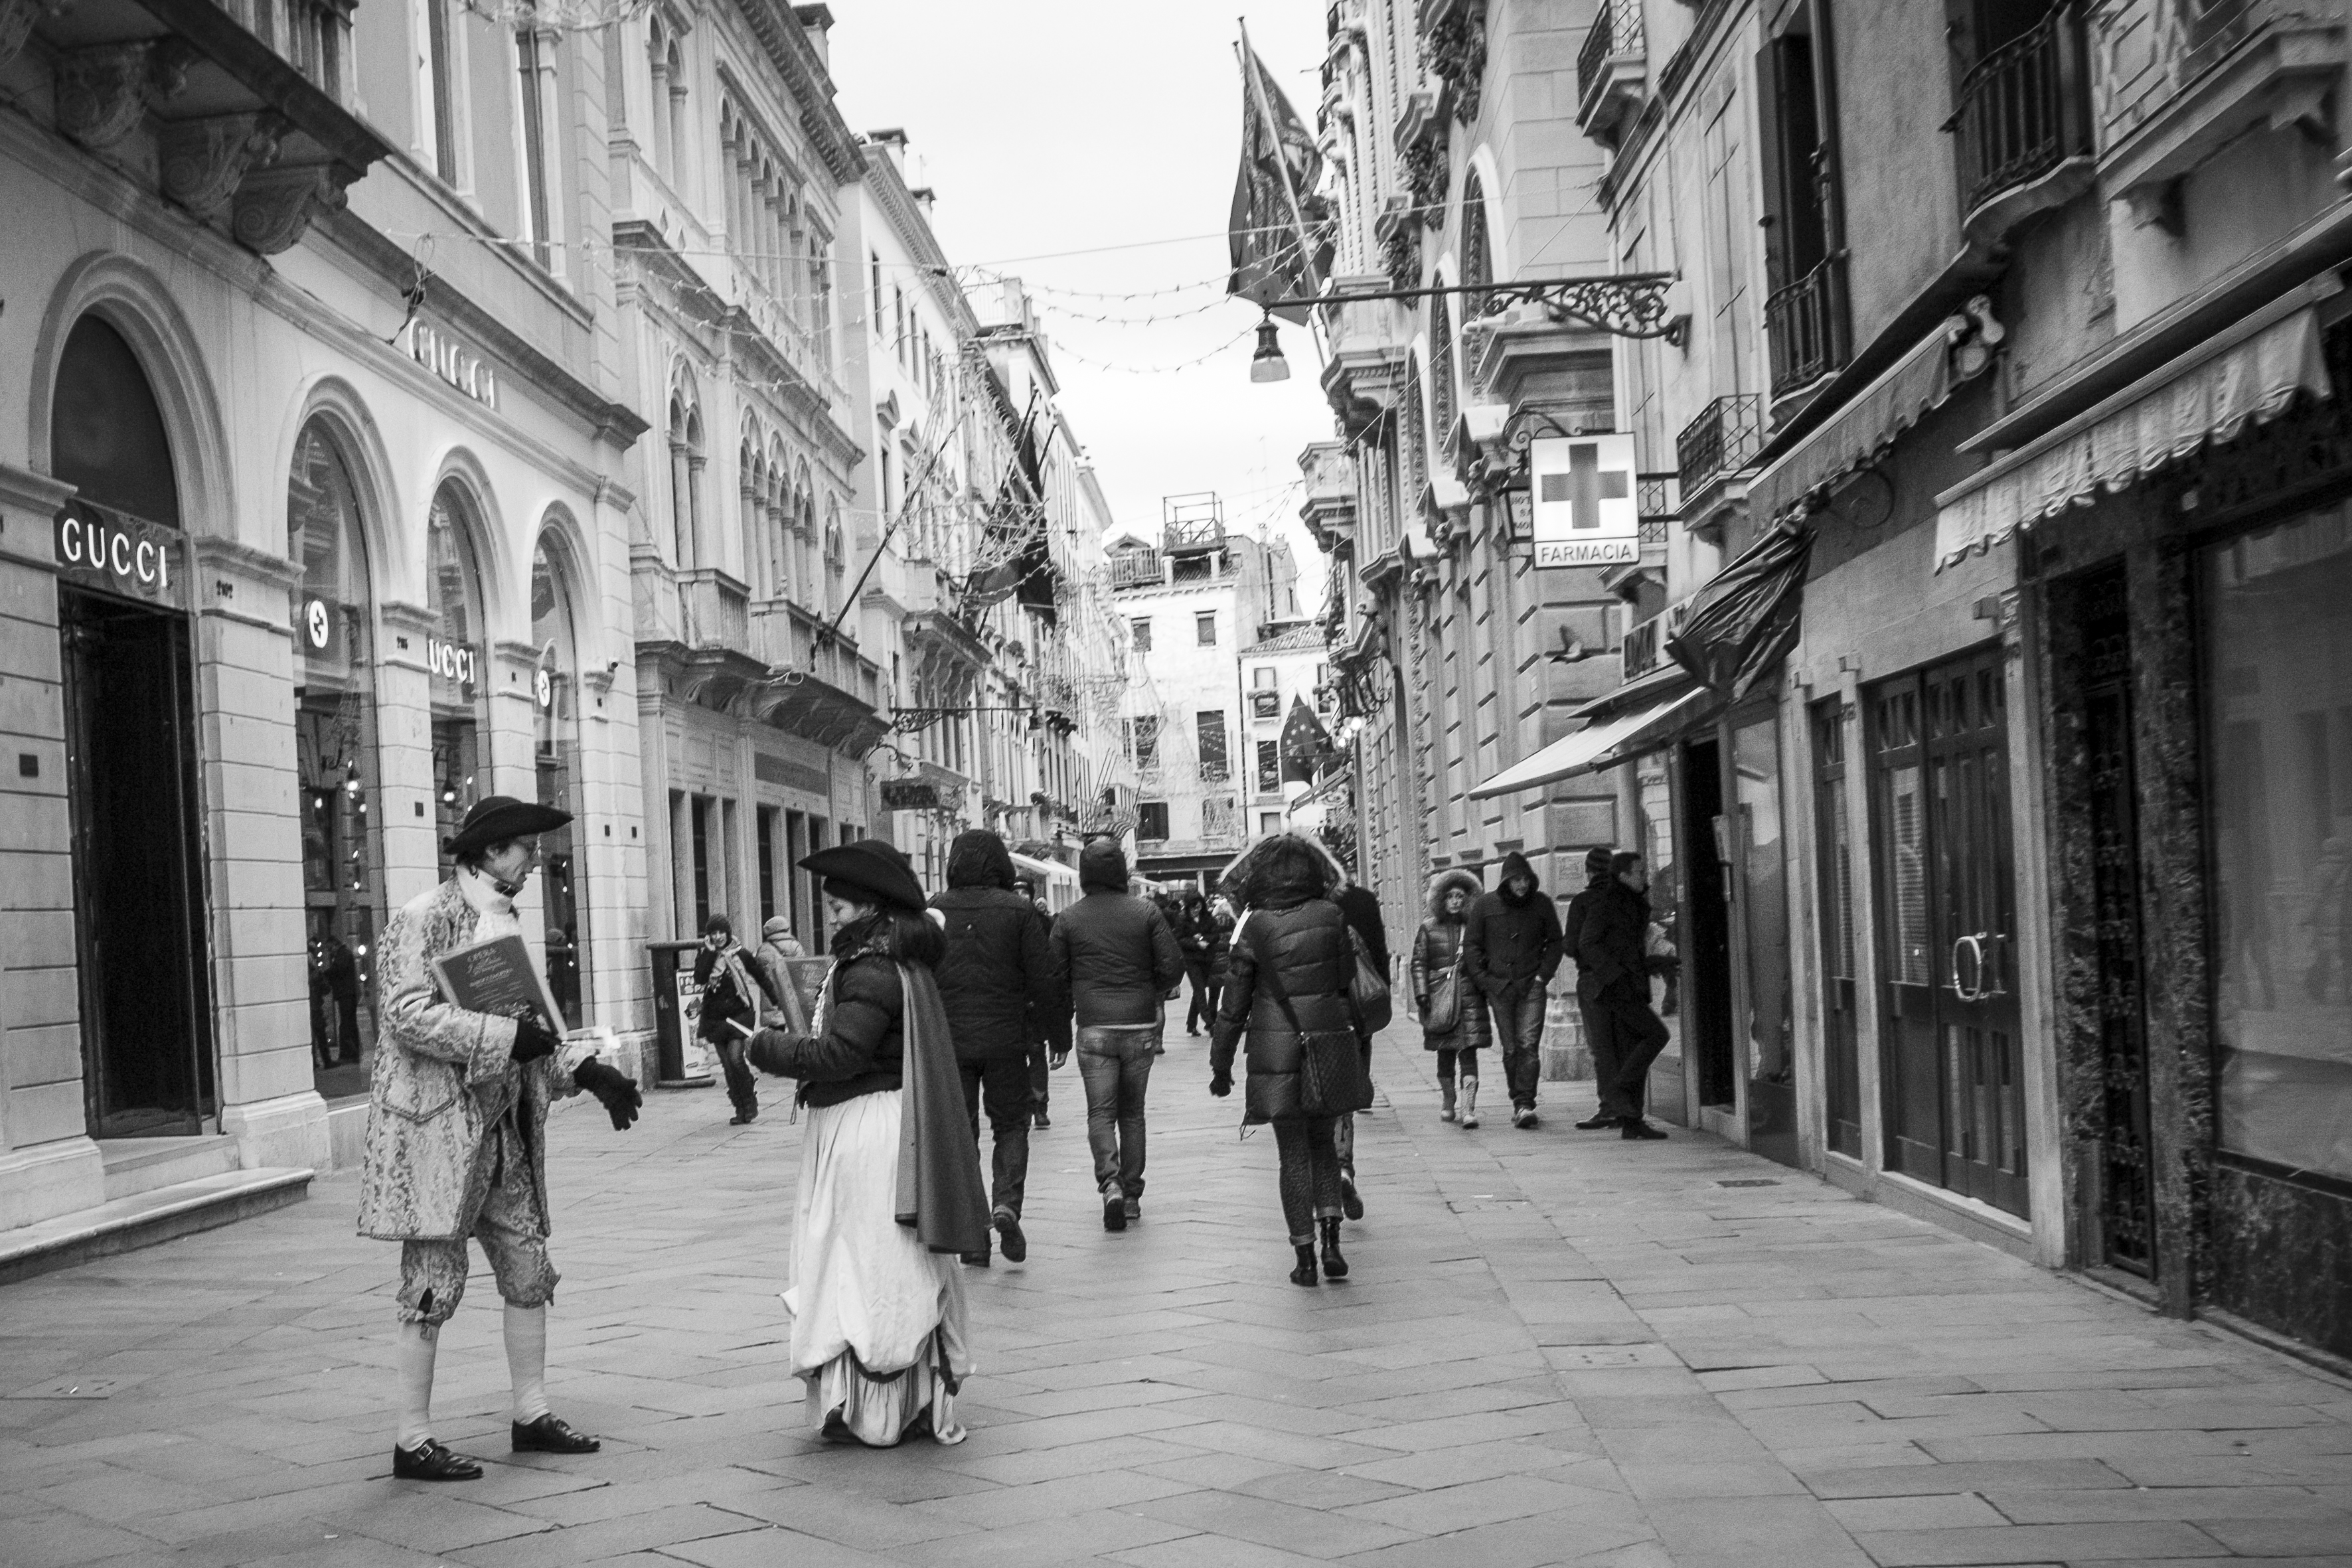
pedestrian, black and white, road, street, photography, town, alley, city, urban, cityscape, travel, fujifilm, italy, venice, monochrome, bw, blackandwhite, blackwhite, infrastructure, ngc, photograph, snapshot, noiretblanc, venezia, fuji, fujix, fujixe1, urban area, monochrome photography, human settlement, nonbuilding structure